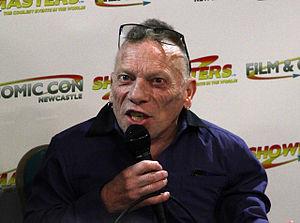
Jimmy Vee, né le 3 février 1959, est un acteur britannique.